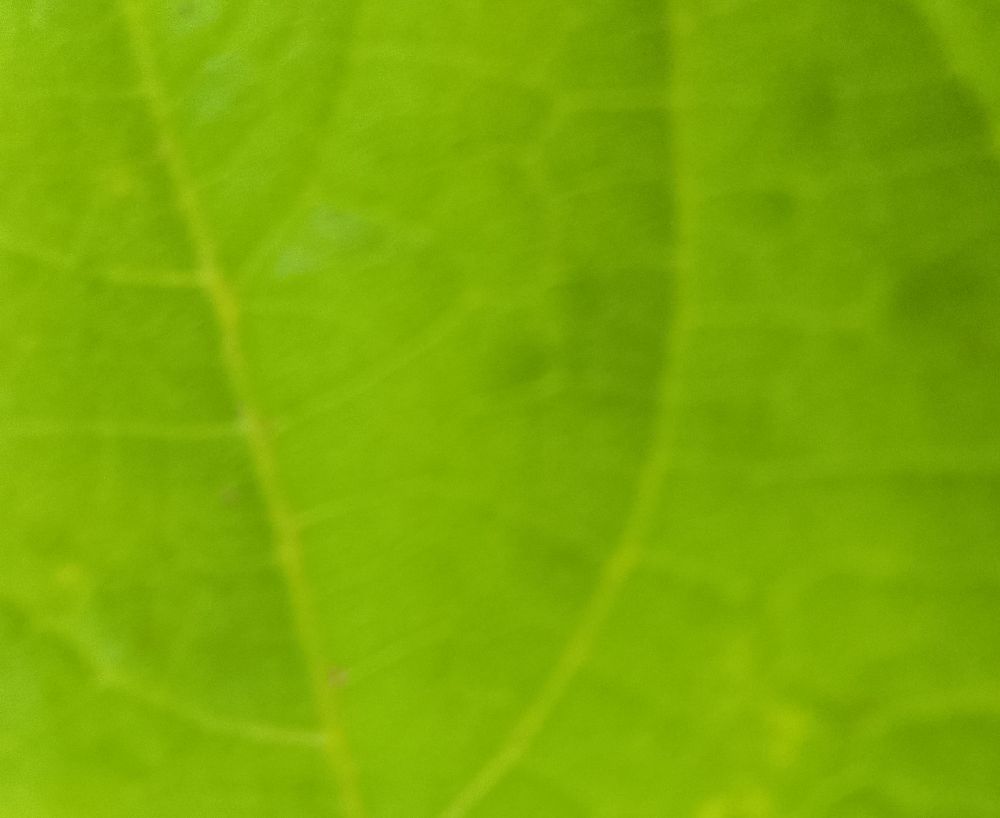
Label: healthy